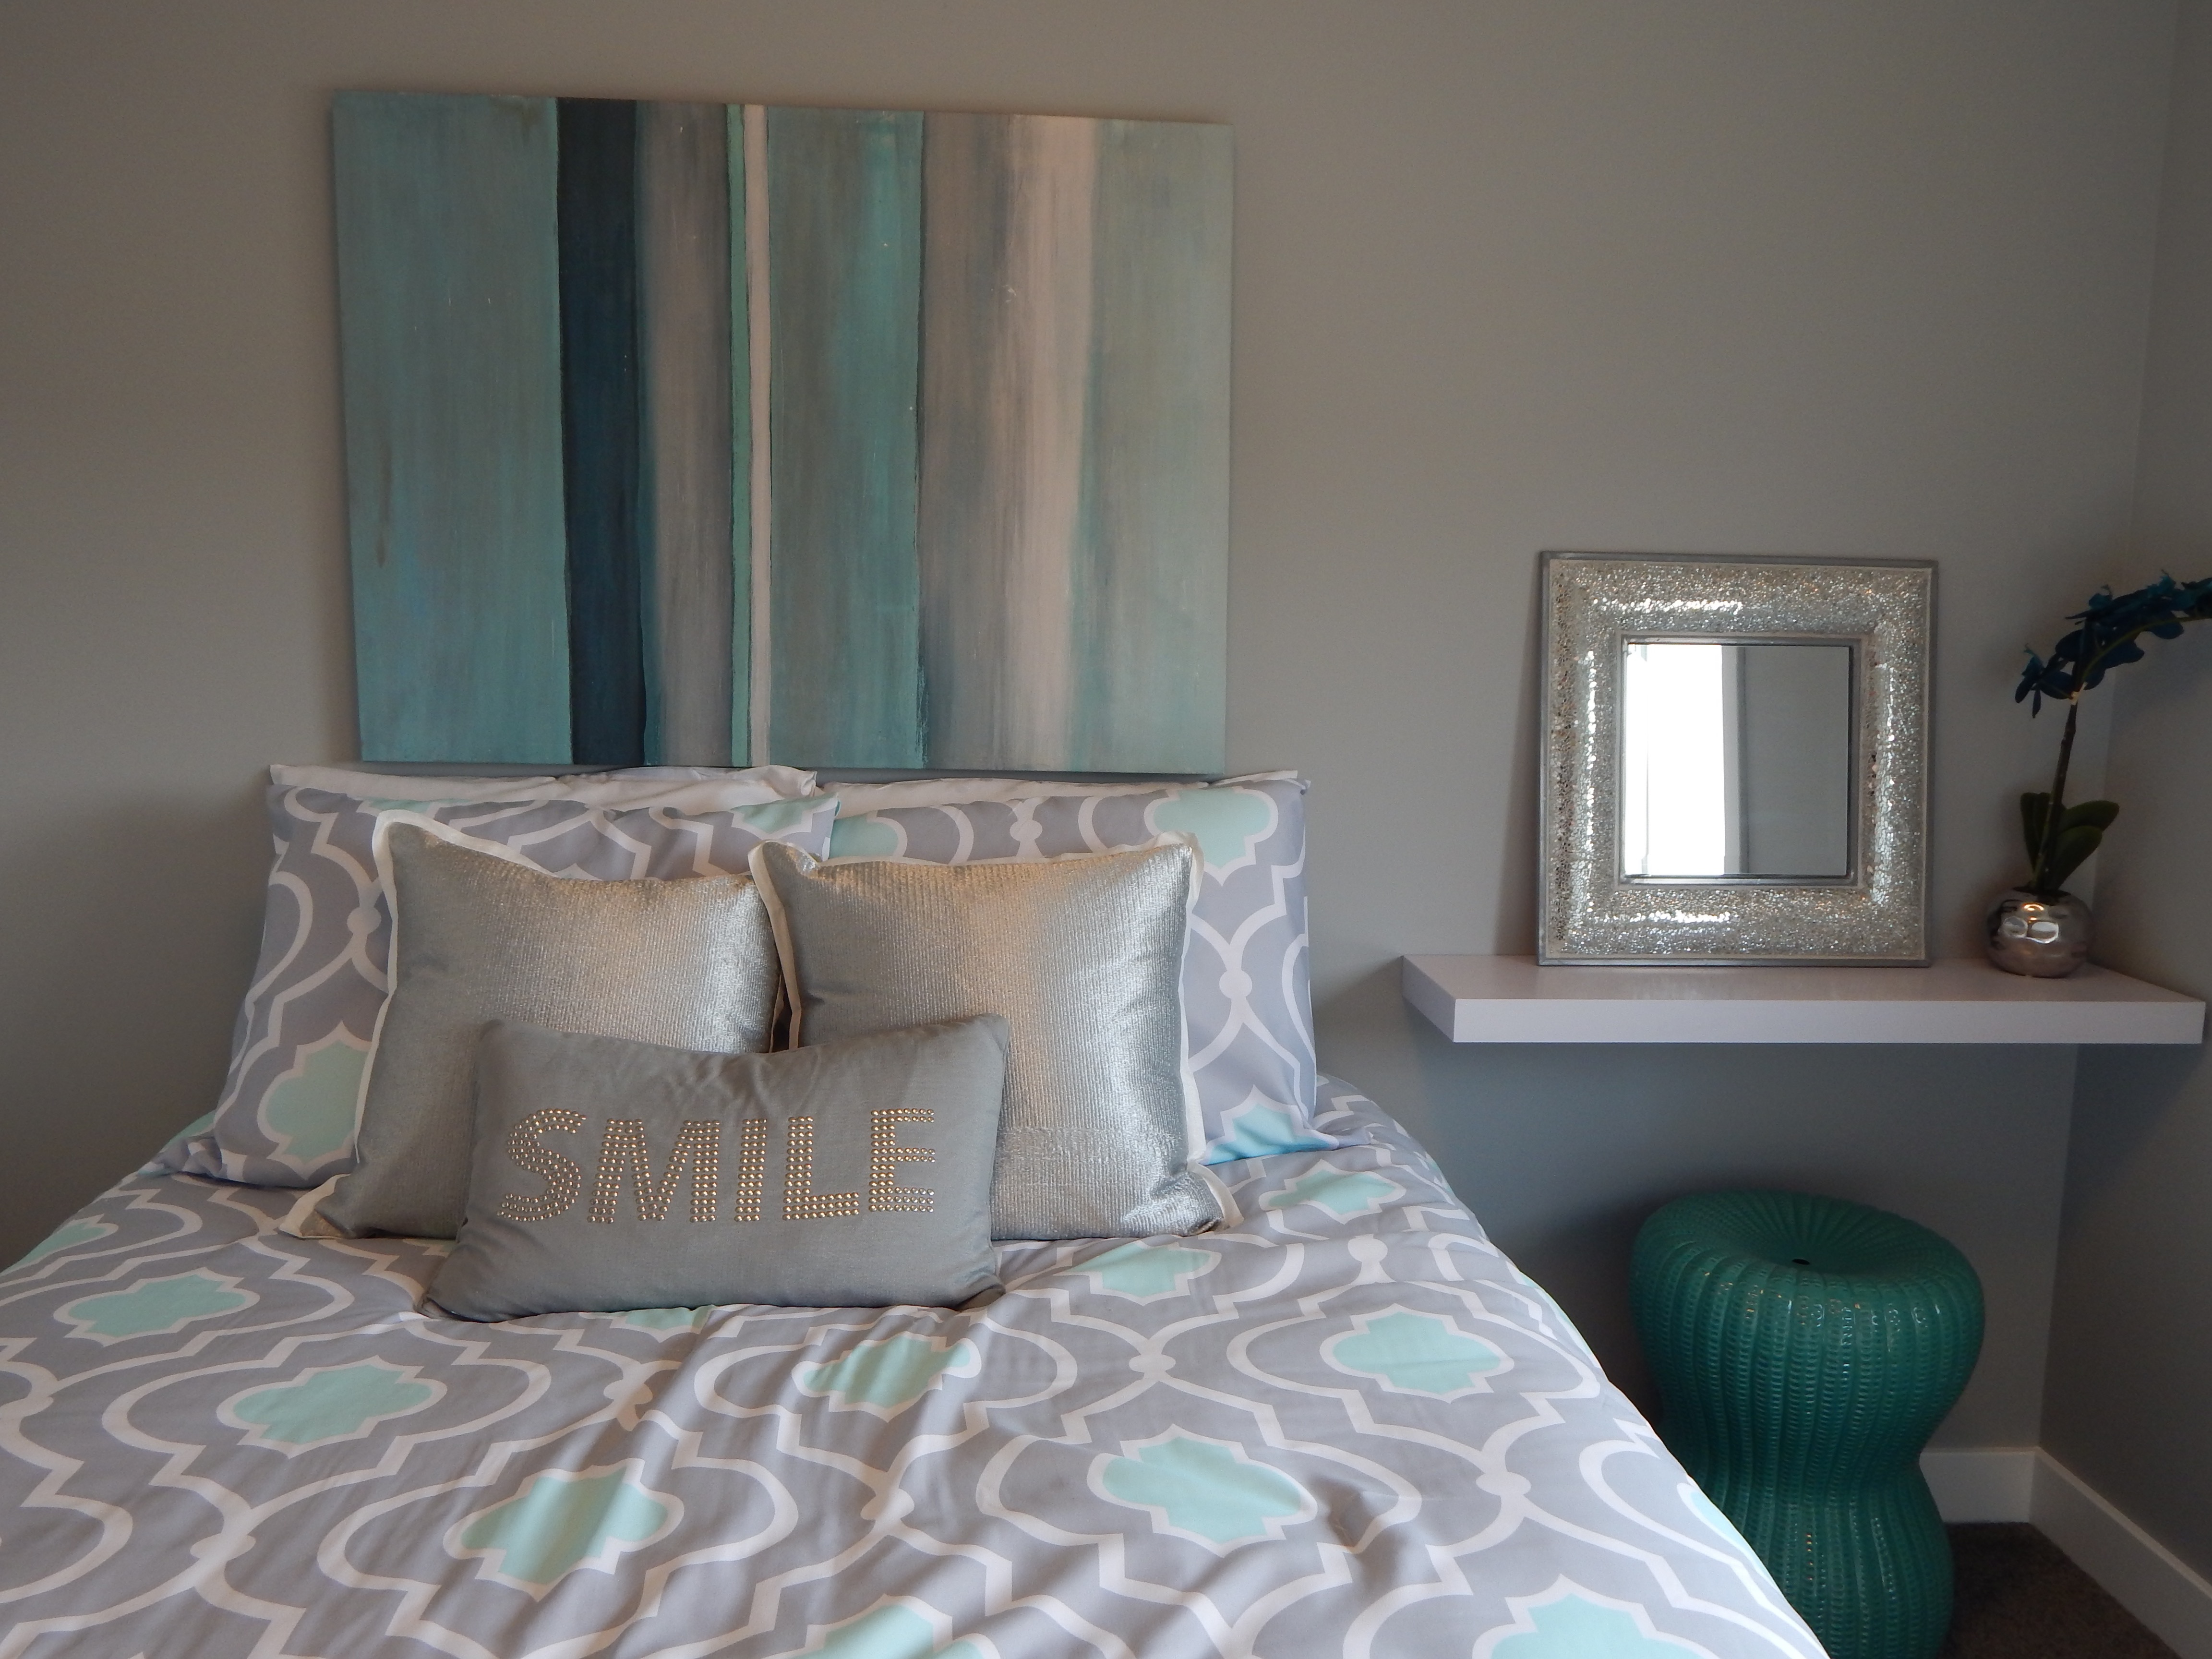
interior, home, relax, sleeping, cottage, property, living room, furniture, room, bedroom, decor, interior design, textile, design, bed, suite, comfortable, pillows, bedding, comforter, bed sheet